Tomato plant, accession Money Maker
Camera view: vertical (180 deg); turntable rotation: 180 degrees
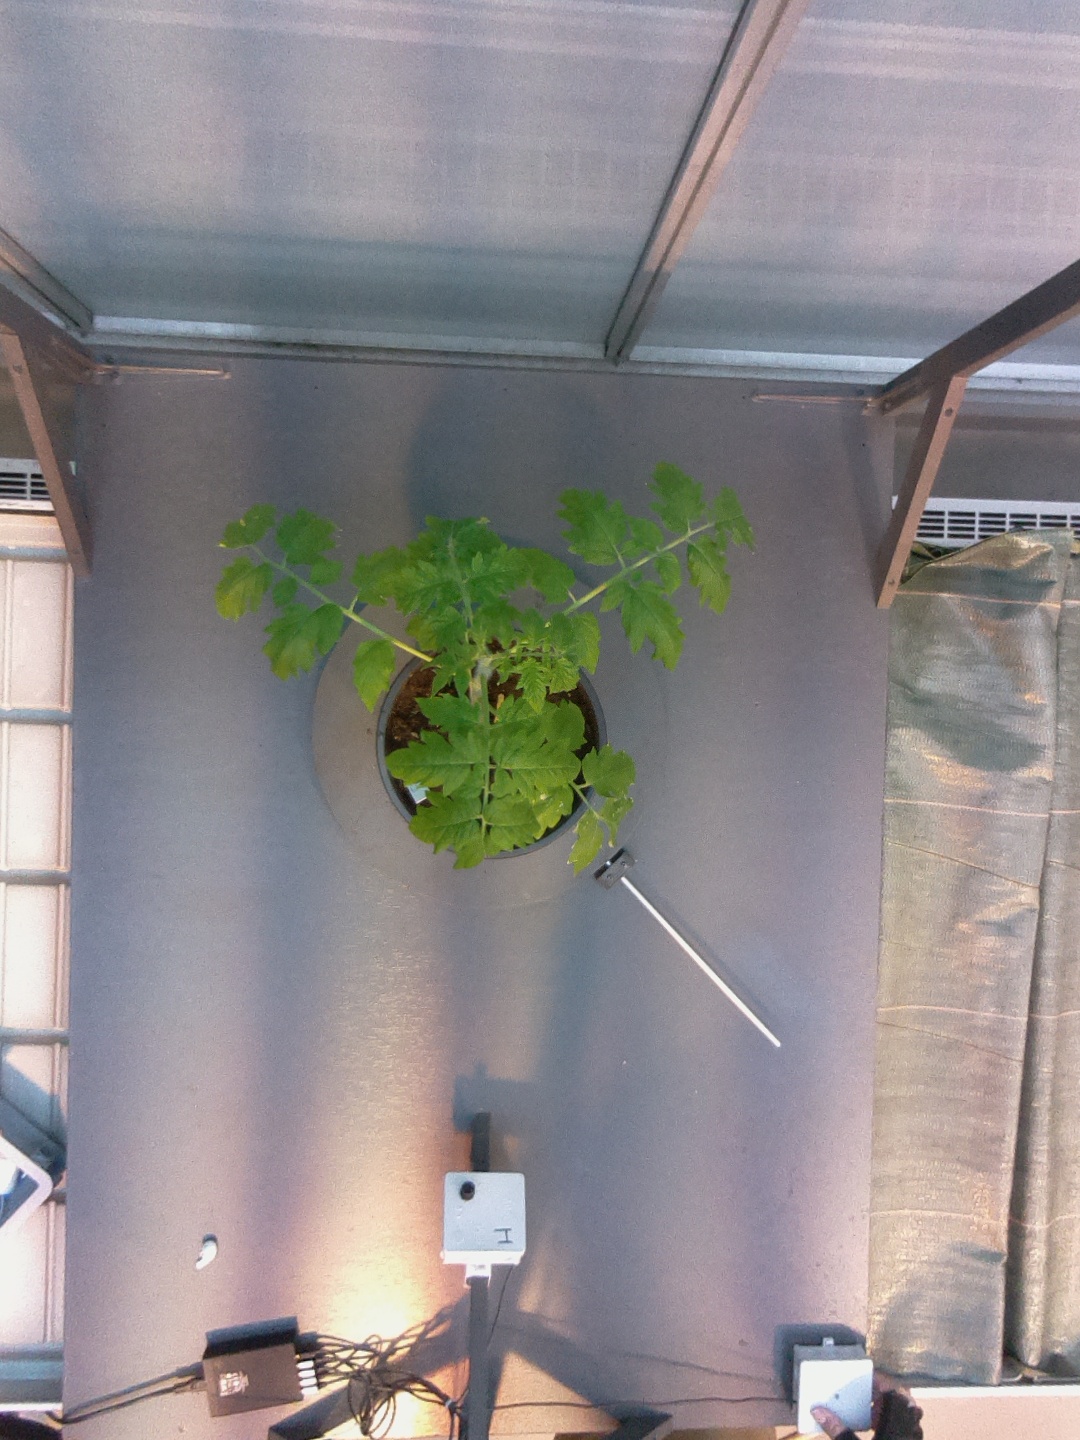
BBCH growth stage 14: 8 of true leaves visible